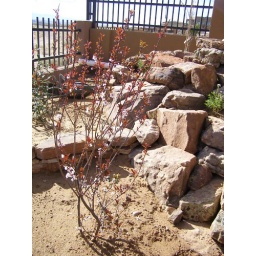
Cherry on each side beside the waterfall.Should soften the harshness of the rock when it leaves out. Good fruit too.